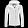
Label: Coat